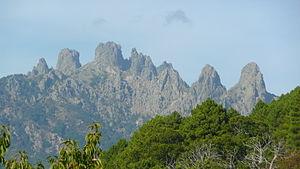
Cet article recense les sites Natura 2000 de la Corse-du-Sud, en France.